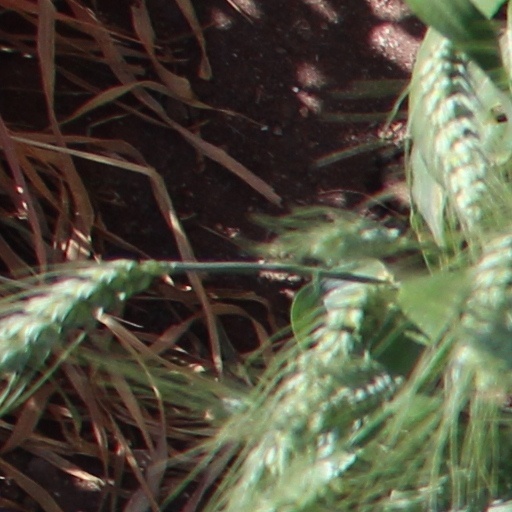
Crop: wheat